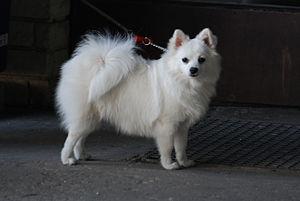
Le volpino italien est une race de chien de garde et de compagnie d'origine italienne, qui doit son nom à sa ressemblance avec le renard. En effet, en italien, le mot « volpino » signifie « petit renard ».